Gayathri Raguram

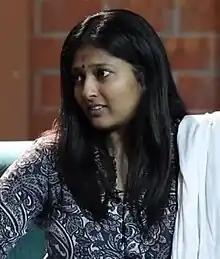
Gayathri in 2021

Gayathri Raguram (born 22 April 1984) is an Indian politician for All India Anna Dravida Munnetra Kazhagam political party and a former choreographer and actress who has worked in the South Indian film industry.